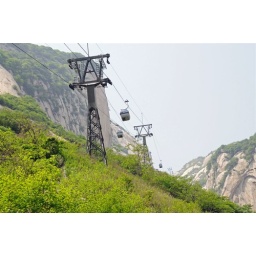
This was shot near the base of the mountain while waiting for the cable car.